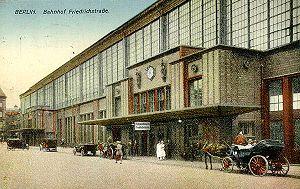
La Gare de Berlin Friedrichstraße [ˈfʁiːdʁɪçˌʃtʁaːsə] est une gare ferroviaire à Berlin au croisement de la Stadtbahn est-ouest et du tunnel nord-sud. Elle se trouve dans le quartier de Mitte entre la Friedrichstraße et le Spree. Du temps du mur de Berlin, la gare de Friedrichstraße était dans la partie est, mais des trains et des S-Bahn de l'ouest continuaient à y arriver. C'était un poste-frontière important entre l'est et l'ouest, surnommé le « palais des larmes ».